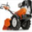
Label: lawn_mower